Olivia Newton-John

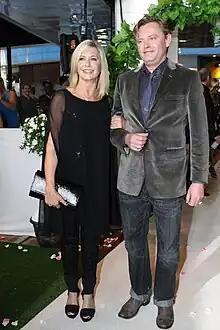
Newton-John and Stephan Elliott at the premiere of "A Few Best Men" in Sydney, 2012

In 1978, Newton-John's career soared after she starred as Sandy in the film adaptation of the Broadway musical "Grease." She was offered the role after meeting producer Allan Carr at a dinner party at Helen Reddy's home. Disillusioned by her "Toomorrow" experience and concerned that she was too old to play a high school senior (she was 28 during the filming of "Grease"), Newton-John insisted on a screen test with the film's co-lead, John Travolta. Newton-John previewed some of the film's soundtrack during her second American network television special, "Olivia", featuring guests ABBA and Andy Gibb.